Rail transport in Taiwan

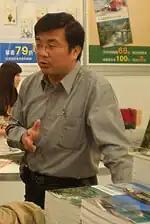
Su Chao-Hsu (1967–), a prominent railway enthusiast and transport professor

Taiwan also has a rail enthusiast culture that dates back to 9 June 1988, when the National Chiao Tung University's , the first college student club in Taiwan, was established, with its first leader being Jen Heng-yi. Jen and his fellow club members would work to publish what became the first issue of the popular long-running railfan publication in 1989. The success the club had with other local railfans was followed by the establishment of similar clubs in other Taiwanese universities such as in the National Taiwan University and Tamkang University in Taipei, as well as one at National Cheng Kung University in Tainan. The first private rail association, Railway Culture Society was subsequently established in 1995 after Jen and other founders of the Rail Institute transitioned away from student life.